Robert Sacre

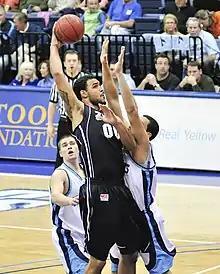
Sacre takes a hook shot while playing for Gonzaga

Sacre committed to NCAA Division I squad Gonzaga University prior to the 2007–08 season. He came off the bench in his freshman season, averaging nine minutes of action per game in 2007–08. In 2008–09, he broke his foot three games into the season and was later granted a medical redshirt.